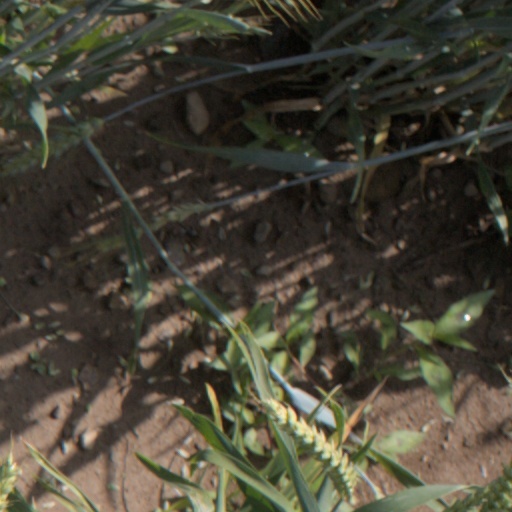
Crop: wheat